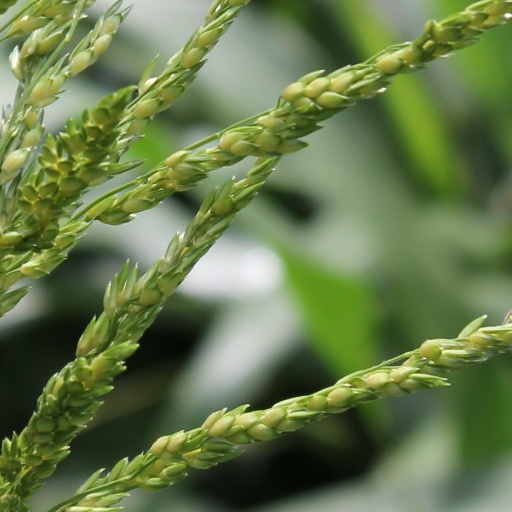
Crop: sorghum